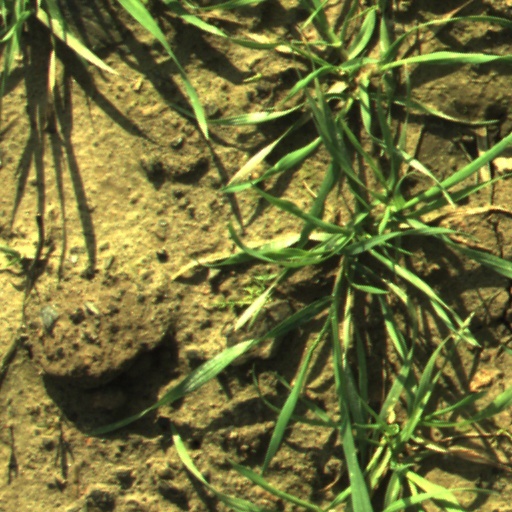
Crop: wheat